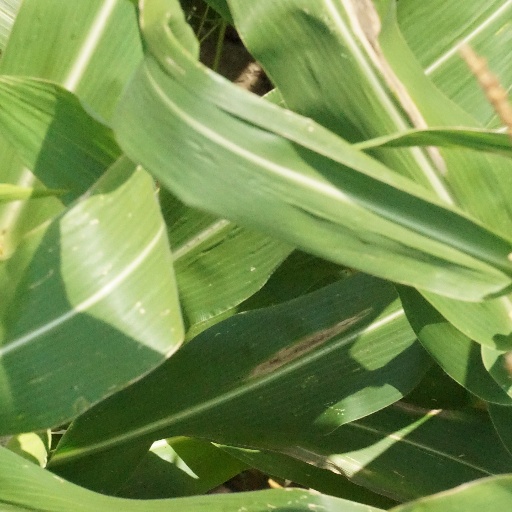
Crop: maize; corn